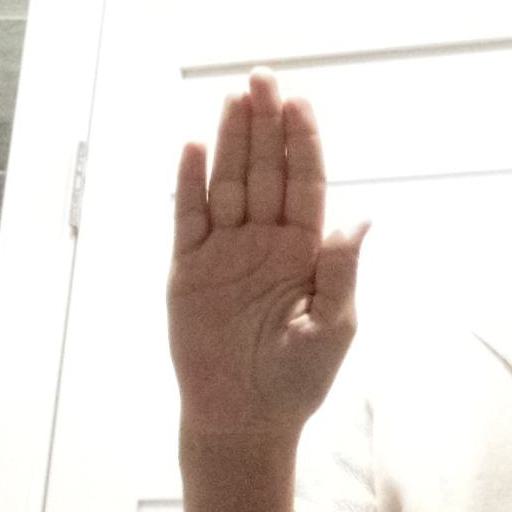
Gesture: stop